Winter War

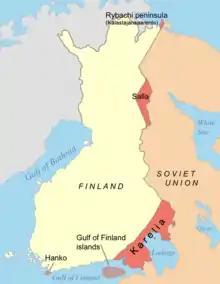
Finland's territorial concessions to the Soviet Union displayed in red

The Moscow Peace Treaty was signed in Moscow on 12 March 1940. A cease-fire took effect the next day at noon Leningrad time, 11 a.m. Helsinki time. With it, Finland ceded the Karelian Isthmus and most of Ladoga Karelia. The area included Viipuri (Finland's second-largest city [Population Register] or fourth-largest city [Church and Civil Register], depending on the census data), much of Finland's industrialised territory, and significant land still held by Finland's militaryall in all, nine per cent of Finnish territory. The ceded territory included 13 per cent of Finland's economic assets. 12 per cent of Finland's population, 422,000 to 450,000 Karelians, were evacuated and lost their homes. Finland also ceded a part of the region of Salla, the Rybachy Peninsula in the Barents Sea, and four islands in the Gulf of Finland. The Hanko peninsula was leased to the Soviet Union as a military base for 30 years. The region of Petsamo, captured by the Red Army during the war, was returned to Finland according to the treaty.